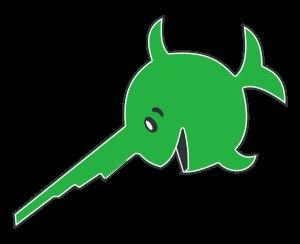
L'Unterseeboot 96 était un sous-marin de type VIIC de la Kriegsmarine durant la Seconde Guerre mondiale.
Le fregattenkapitän Heinrich Lehmann-Willenbrock, né le 11 décembre 1911 à Brême et mort le 18 avril 1986, est un officier de marine allemand et un commandant de sous-marins durant la Seconde Guerre mondiale dont le plus notable fut l'U-96. Il fut parmi les 10 meilleurs commandants de U-Boot durant la bataille de l'Atlantique contre les Alliés en termes de tonnage de navires marchands coulés.